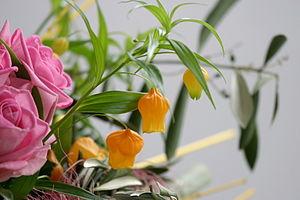
Sandersonia aurantiaca, parfois appelée lanterne chinoise, cloche de Noël ou muguet doré, est une espèce de plantes herbacées originaire d'Afrique du Sud de la famille des Liliacées selon la classification classique de Cronquist, de la famille des Colchicacées selon la classification phylogénétique APG III. Ses fleurs en forme de clochettes sont de couleur jaune ou orange. C'est la seule espèce du genre Sandersonia.